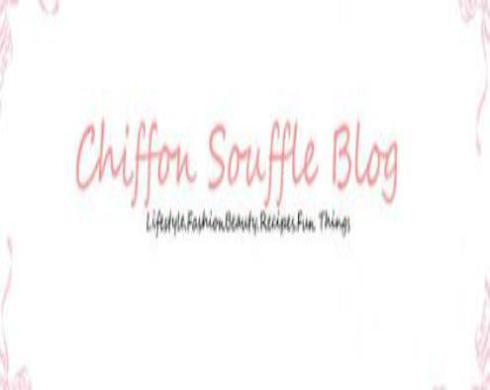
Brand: chiffon
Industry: Food